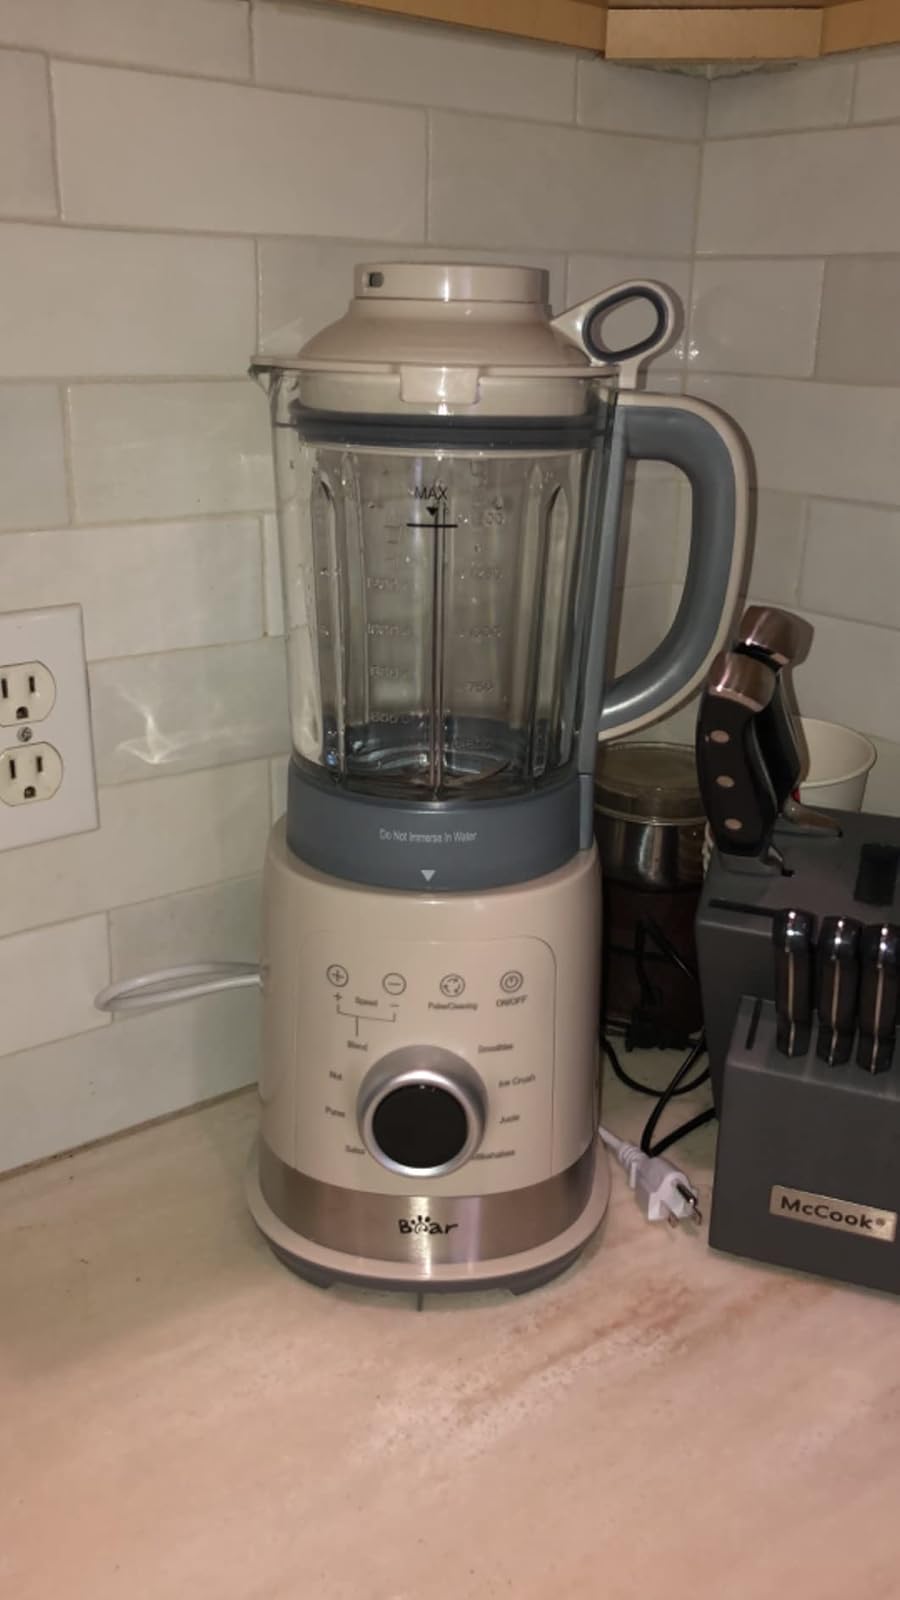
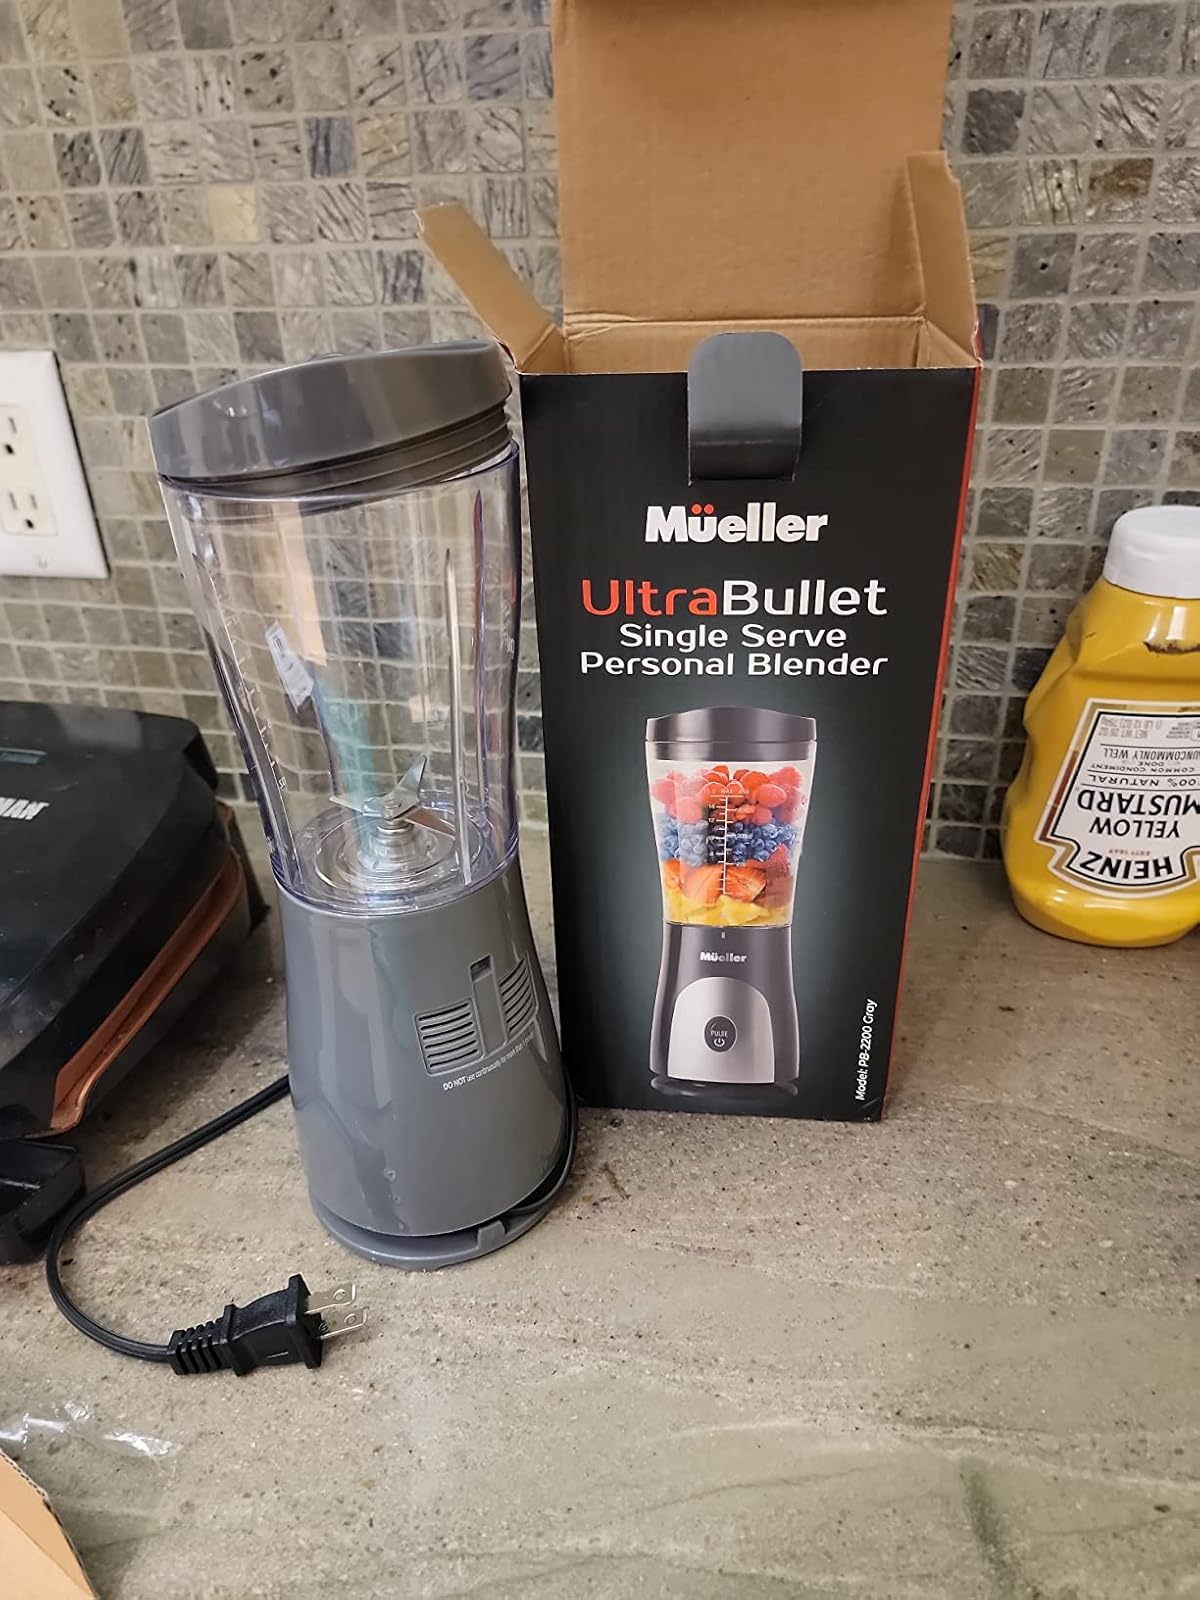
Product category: items_blender
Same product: no